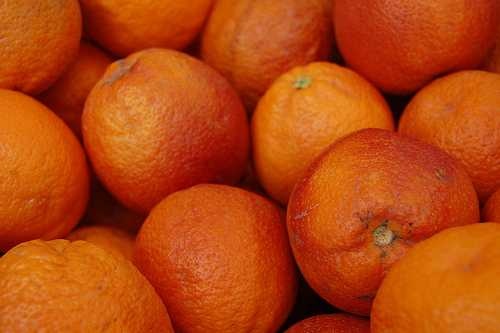
Label: Orange